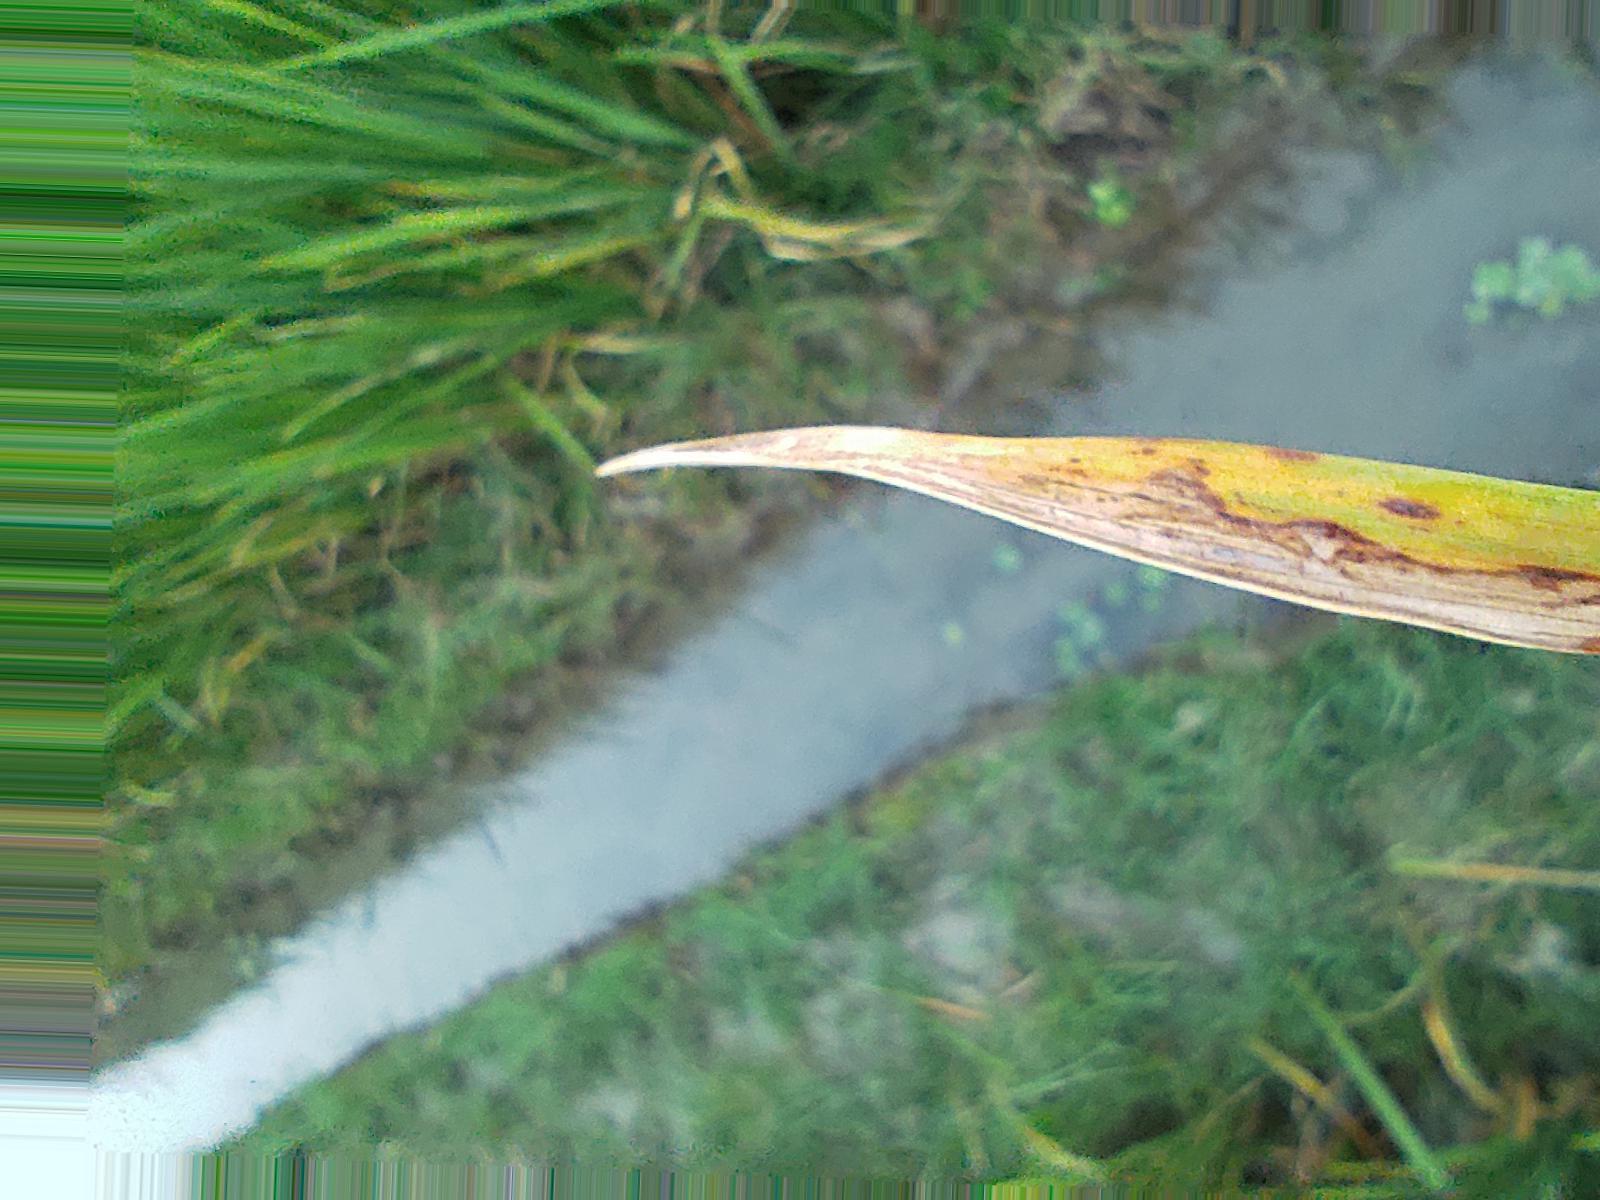
Nhãn: Bệnh Cháy lá ( Leaf scald )